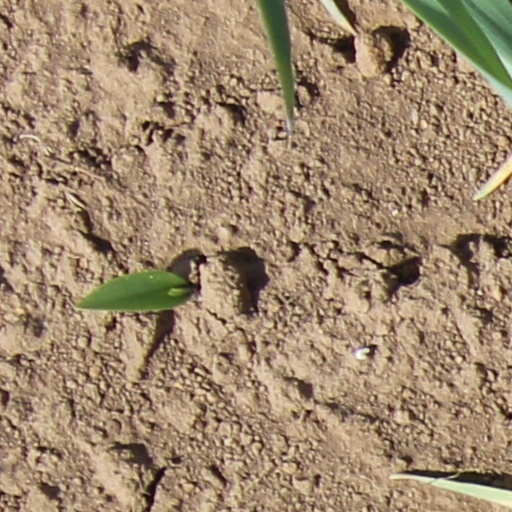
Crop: wheat